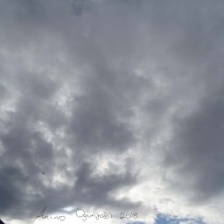
Cloud type: Nimbostratus